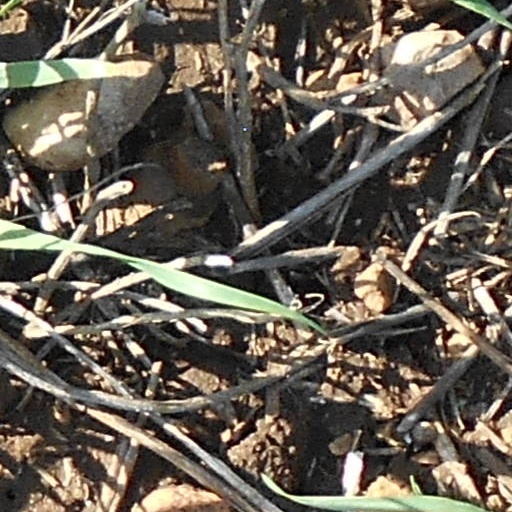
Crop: wheat